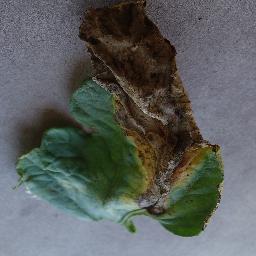
Label: Tomato___Early_blight